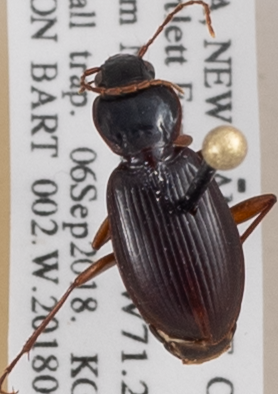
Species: Synuchus impunctatus
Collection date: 2018-09-06
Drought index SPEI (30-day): -0.692
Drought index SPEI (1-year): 0.158
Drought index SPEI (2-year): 0.47